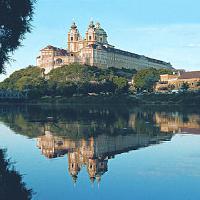
Weather: sun or clear